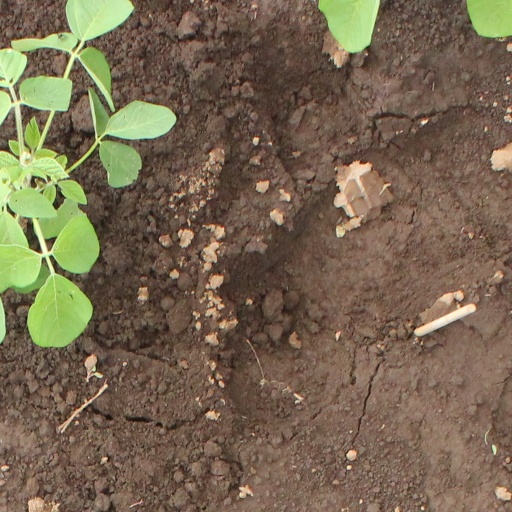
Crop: soybean